Terrell Stoglin

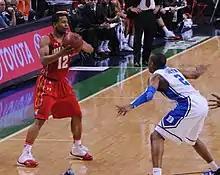
Stoglin defended by Duke's Nolan Smith

During the 2010–11 season, Stoglin averaged 11.6 points per game, including at least 20 points in each of Maryland's last four games. Against Temple, Stoglin came off the bench with 16 points, 12 of which came in the second half, sparking a comeback from a 15-point halftime deficit that fell just short in the 64–61 loss. His first collegiate start came against , where he scored 12 points on 4–8 shooting.